R188 (New York City Subway car)

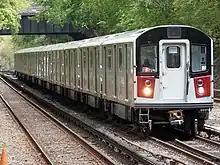
R188 cars 7811-7821 testing on the IRT Dyre Avenue Line at Gun Hill Road

According to a February 2012 update, the MTA had expected to have 8 conversion sets in service by the time that the 7 Subway Extension is opened for revenue service. In addition, the breakdown of the trainsets has been disclosed. Operationally, the R188s are coupled as such: